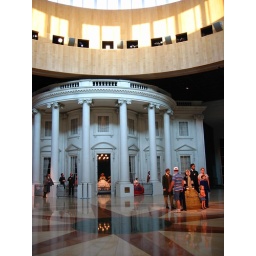
the white house at the lincoln presidential library museum in springfield